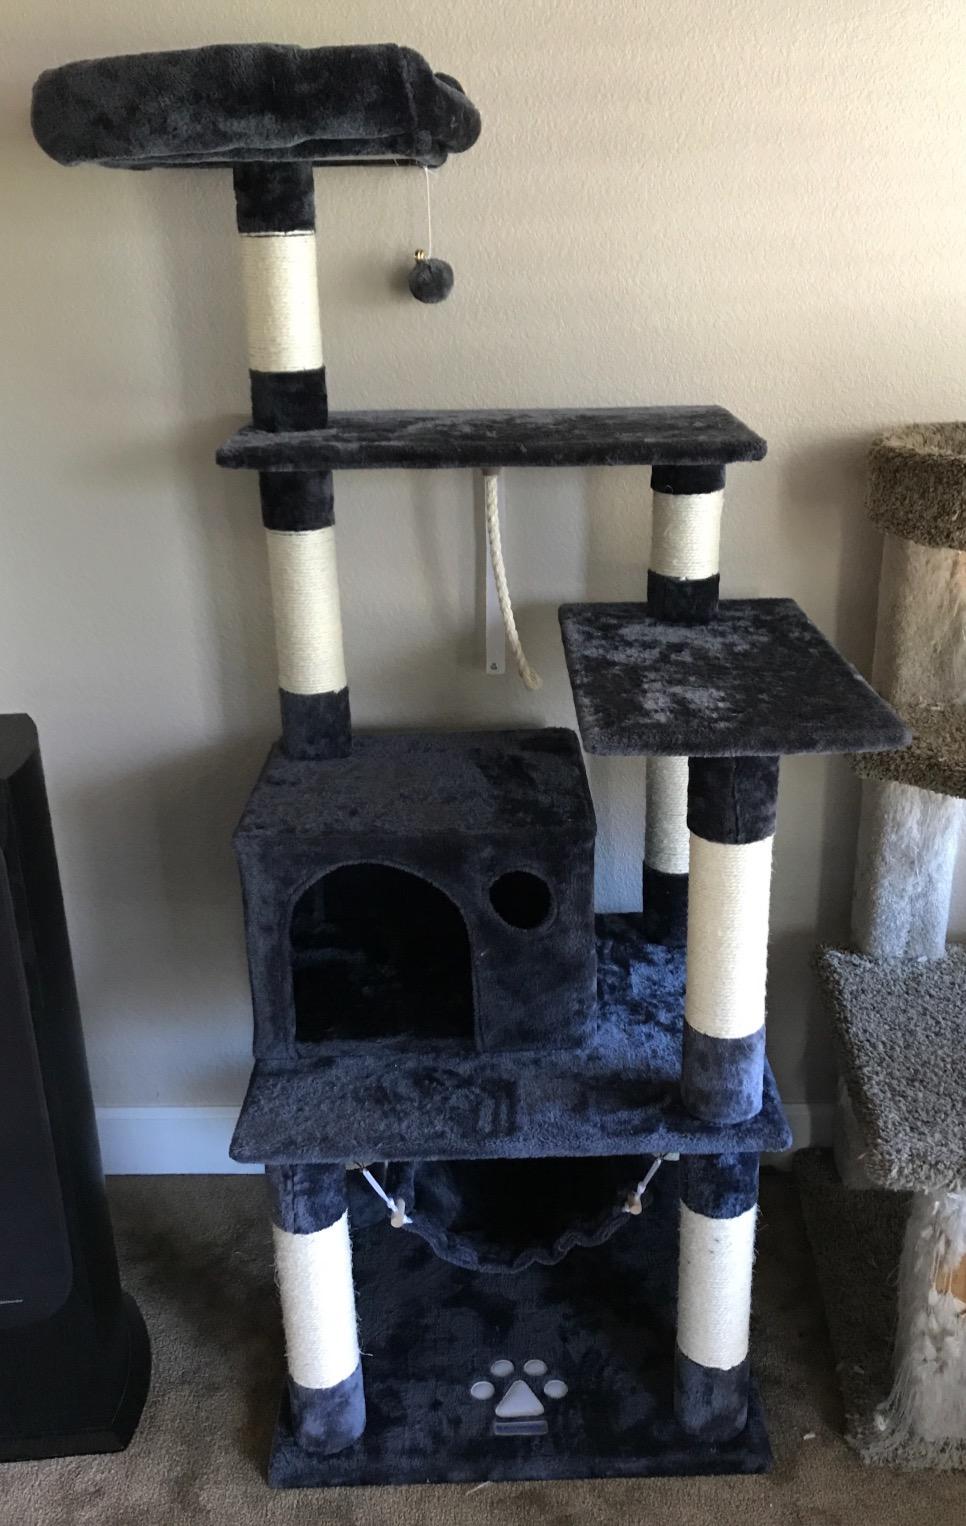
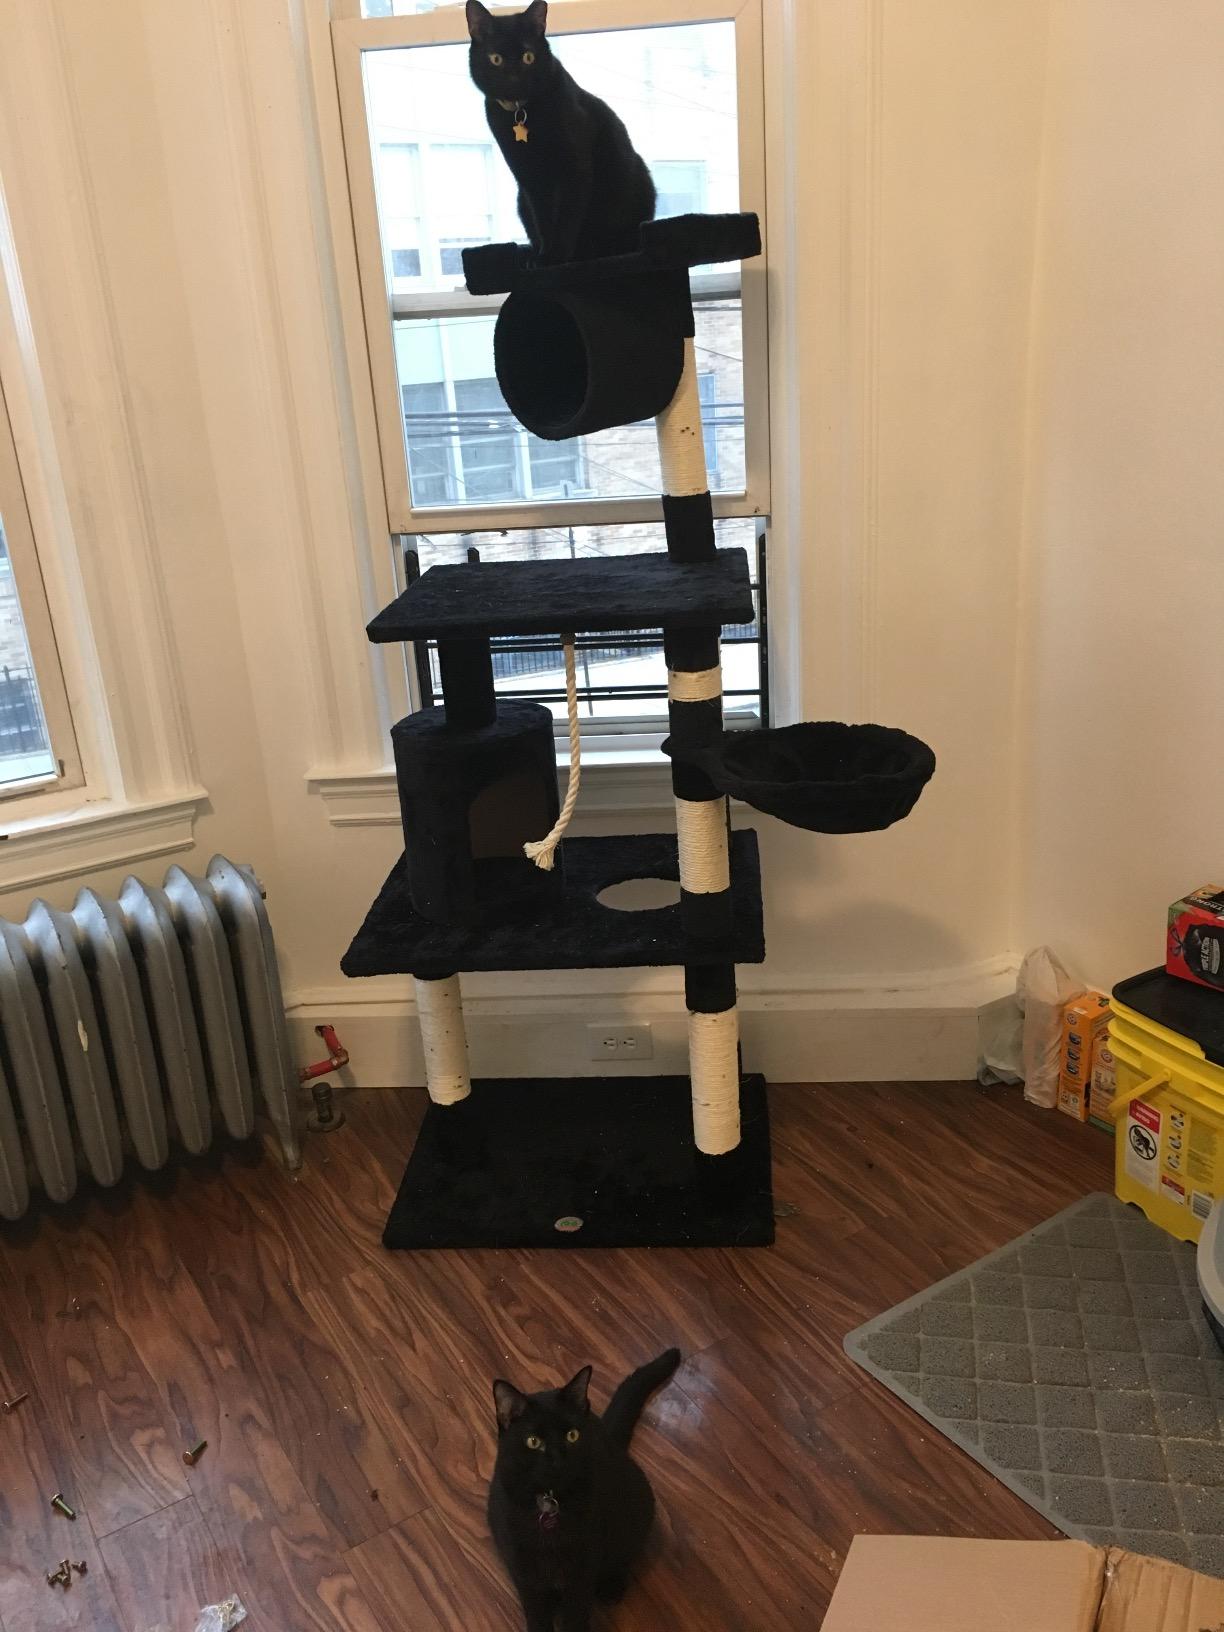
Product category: items_cat tree
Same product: no